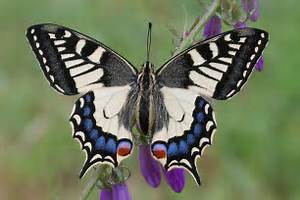
Label: farfalla